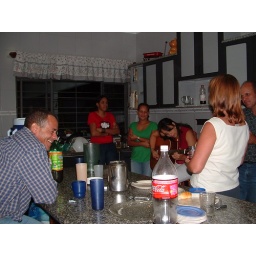
The girls in the red (Nayla) and green (Urigrecia) are students of Katrina's.